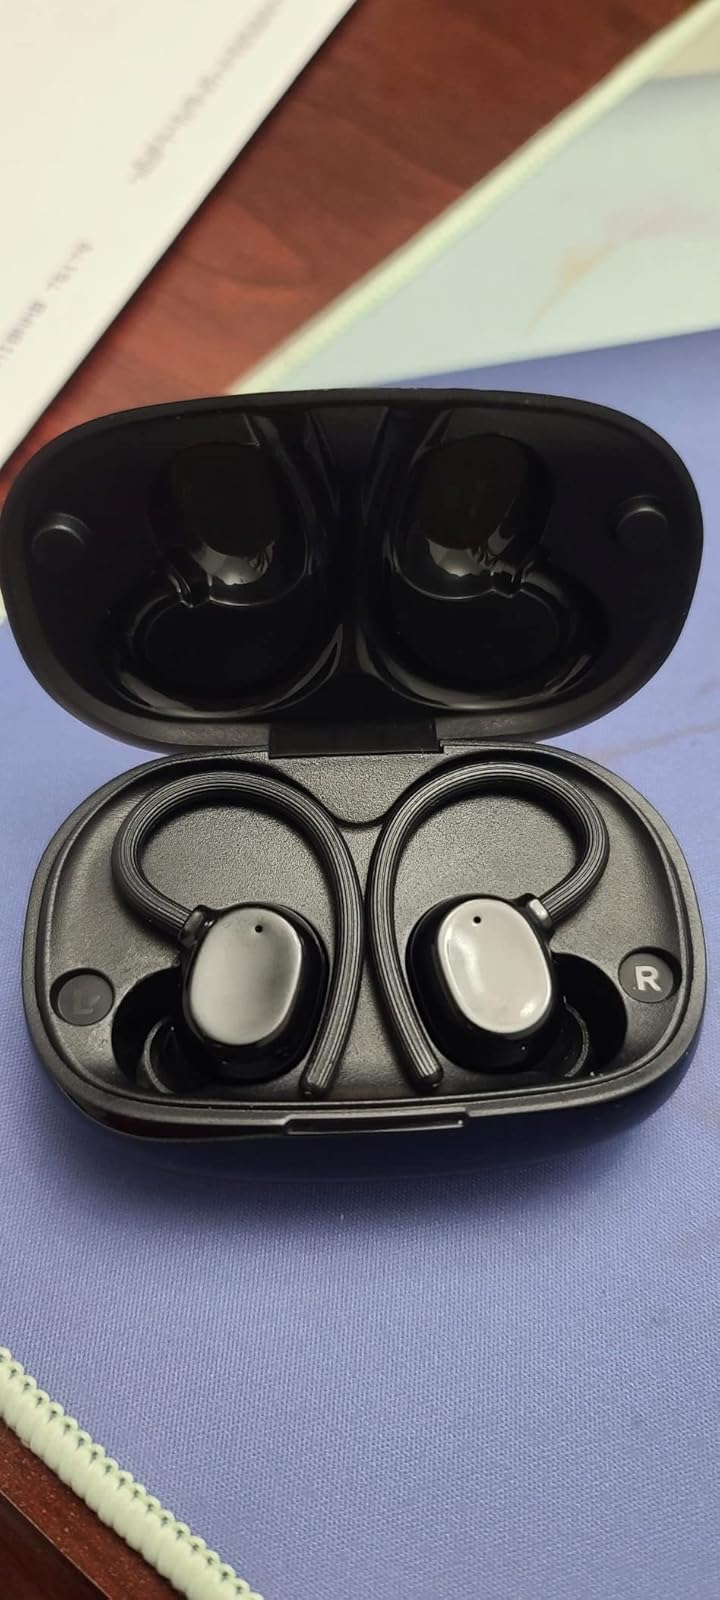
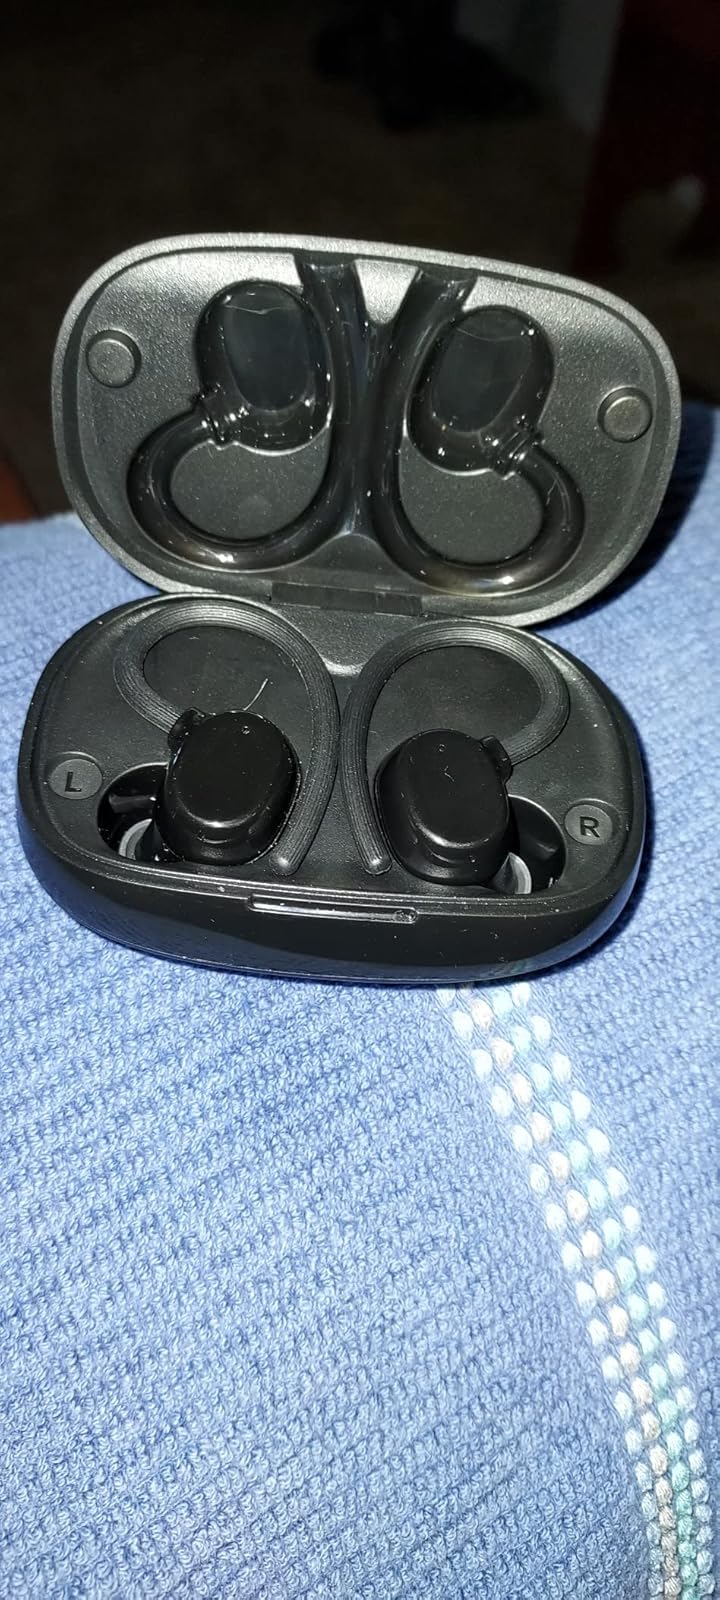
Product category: earbuds
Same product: yes